Kilcronaghan

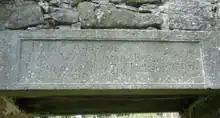
Headstone detailing the then minister, church wardens and the builders of the rebuilt 1806 parish church

In 1806, the ancient parish church was again rebuilt but on a smaller scale, incorporating several of its older 13th century features such as a fine Norman niche, capital, modern window jambs, the western gable, and the northern wall, with the rest being pulled down. Above the door into the church was carved – "Rebuilt 1806 Rev William Bryan Rector – James Stevenson Esq. and Thomas Jackson – churchwardens – Leverty builder", which reads as the church rector at the time being Rev William Bryan, the church wardens being James Stevenson Esq. and Thomas Jackson, with the building having been rebuilt. A ledge used for hanging people, which had been part of the church for centuries was also built into the church.